Climate-friendly school

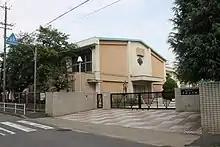
Nagoya City Sengoku Elementary School

In Côte d'Ivoire, ASPnet schools implemented initiatives, with the consultation university researchers and medical practitioners, that aimed to preserve the biodiversity of forests. The biodiversity of forests was acknowledged to be under threat due to the widespread uses of forest resources as a culturally important practise in traditional medicine. The schools promote visits to botanical gardens where parents and traditional medicine practitioners teach students about traditional medicinal plant cultivation and methods of sustainable conservation. In collaboration with the experts and researchers, the ASPnet schools are now considering creating a genebank as well as replanting endangered species.